Carl Ezekiel Ross

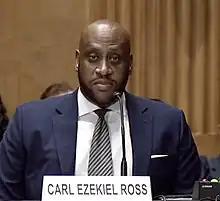

Carl Ezekiel Ross (born December 10, 1977) is an American lawyer who has served as an associate judge of the Superior Court of the District of Columbia since 2023. He previously as counsel to the United States House of Representatives from 2017 to 2023.